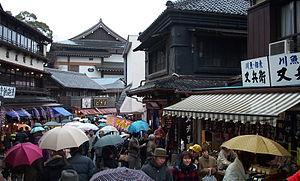
Narita est une ville de la préfecture de Chiba au Japon.